IMSA SportsCar Championship

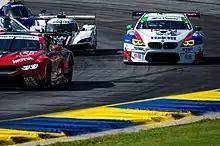
2020 6 Hours of Road Atlanta

On August 9, 2013, Fox Sports 1 announced it had signed a TV contract with IMSA to televise the entire USCC season between 2014 and 2018.